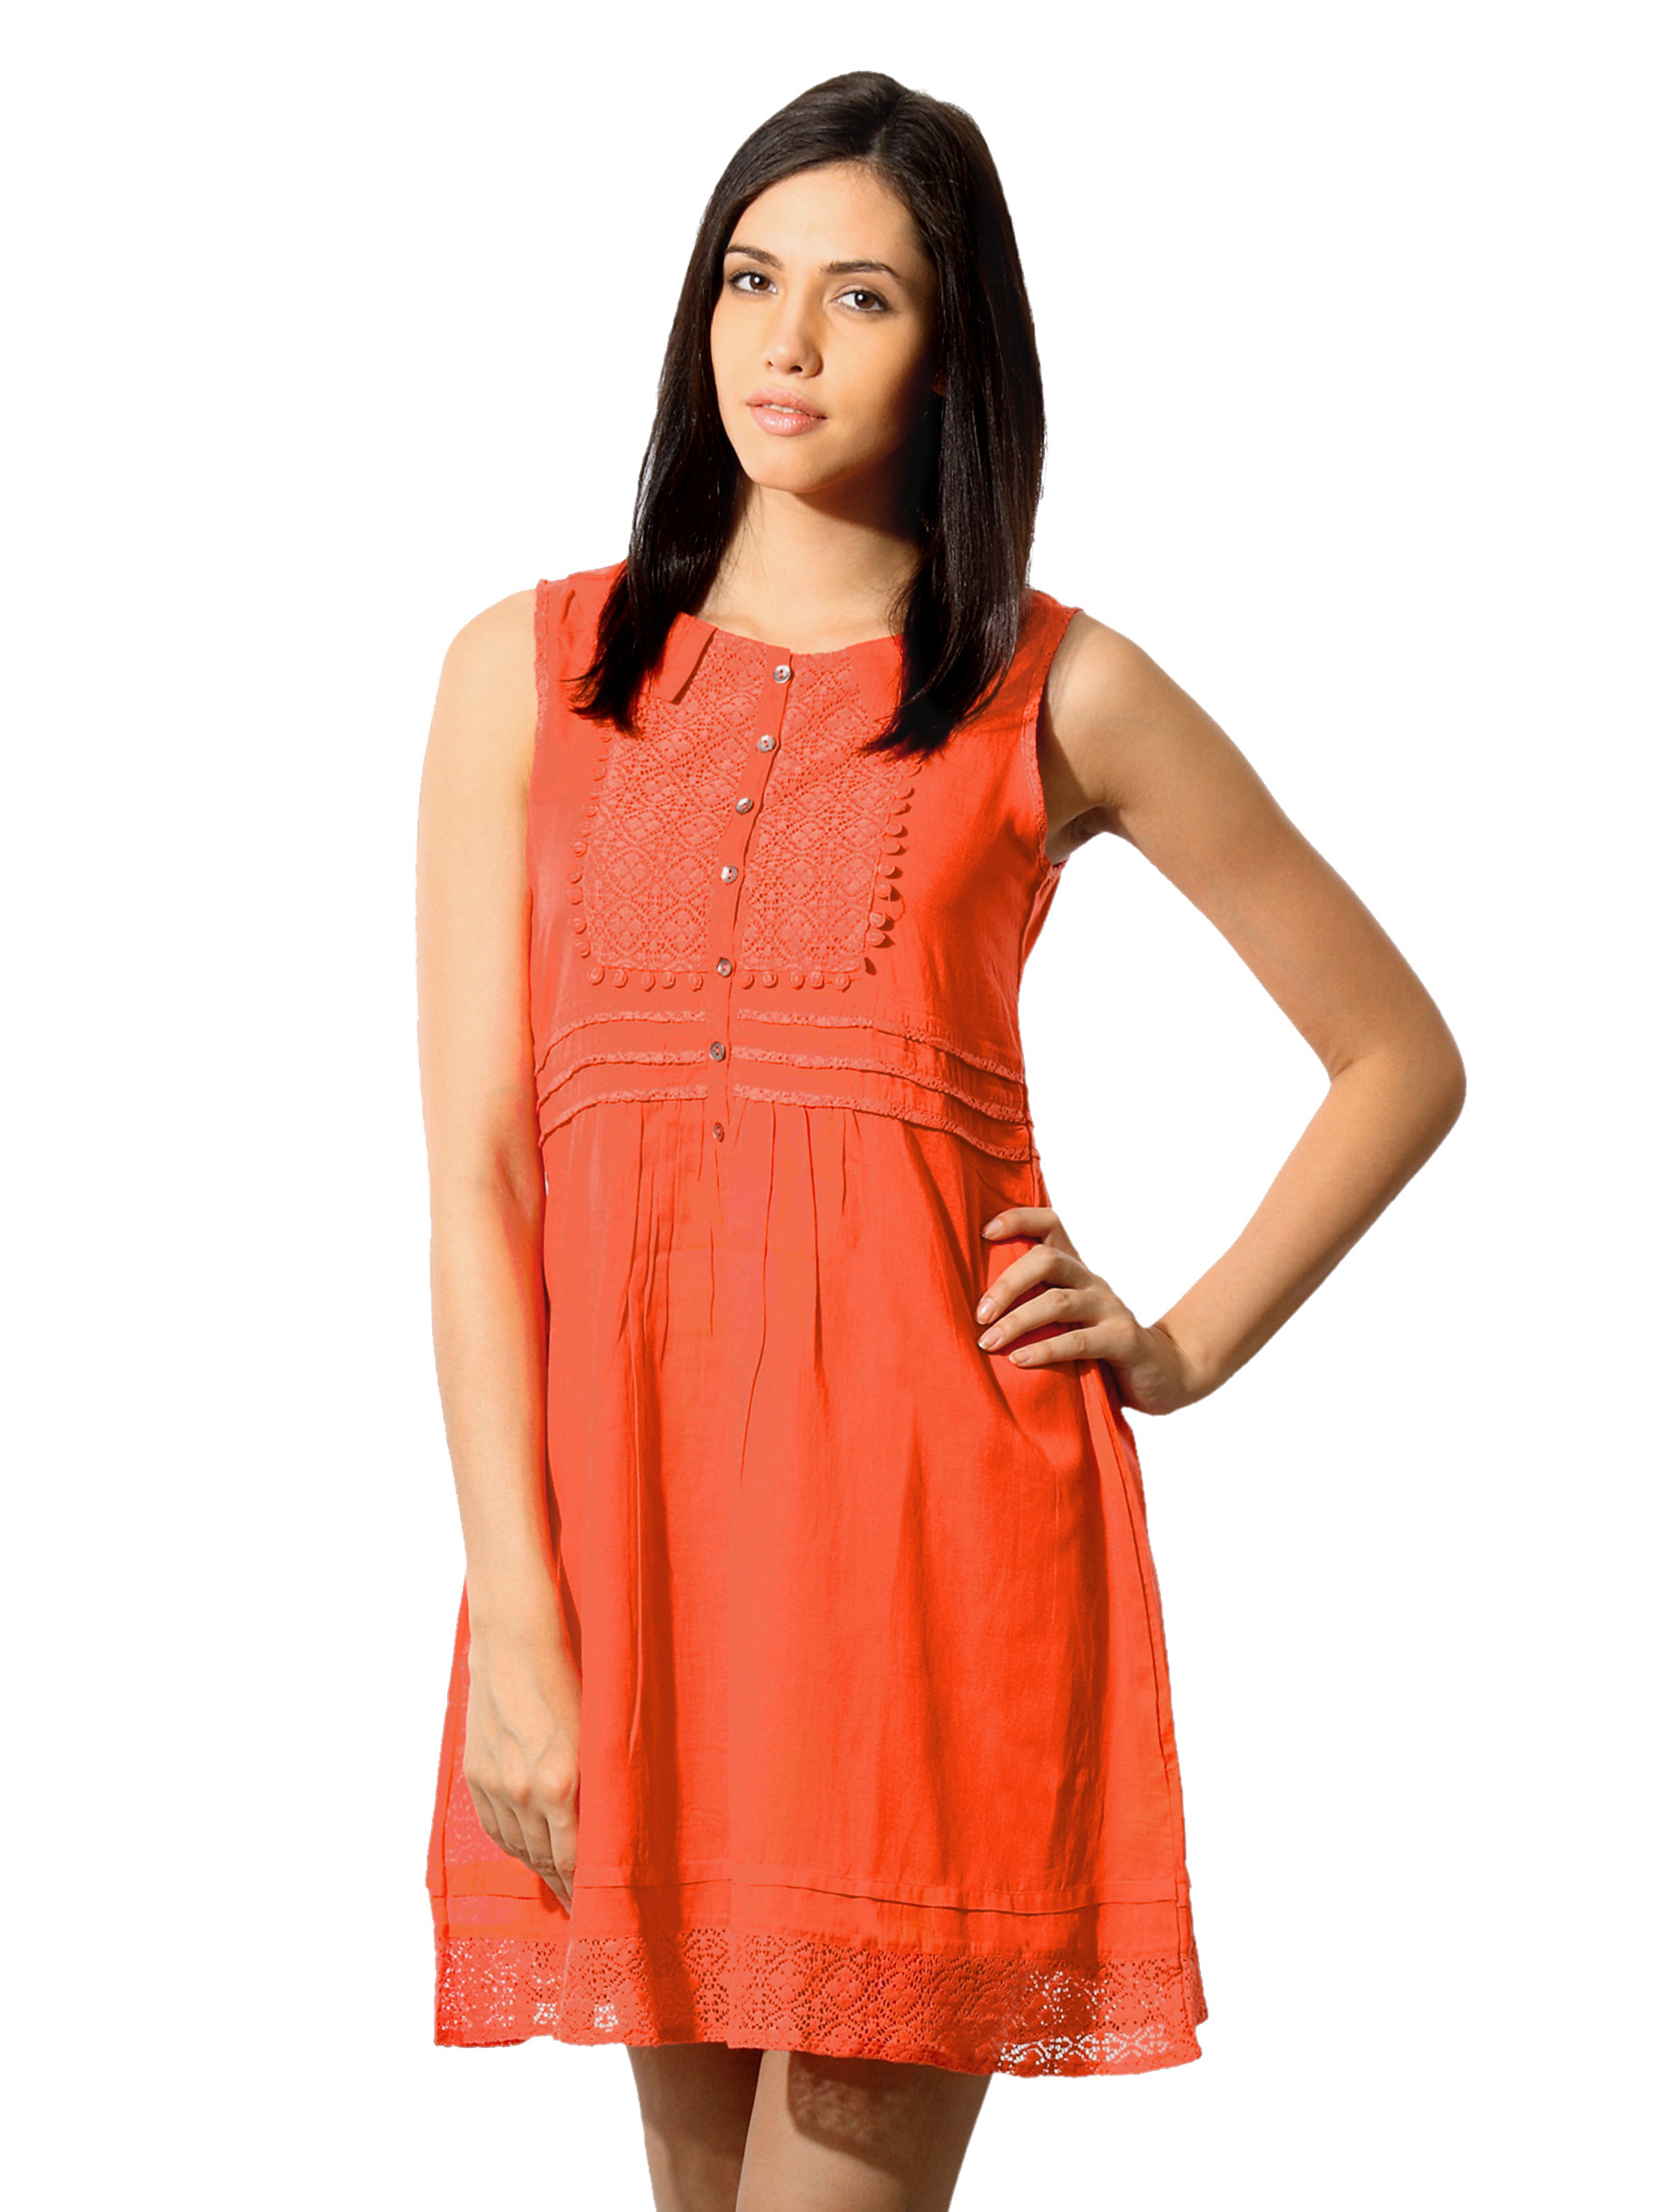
Mineral Women Orange Dress
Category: Apparel / Dress / Dresses
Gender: Women
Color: Orange
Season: Summer 2012
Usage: Casual